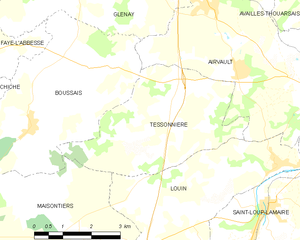
Carte des communes françaises Tessonnière